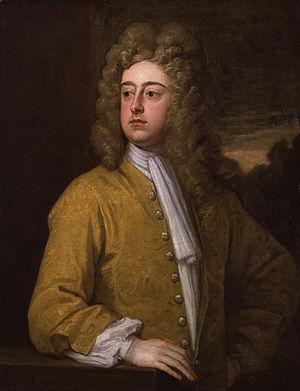
Comte de Godolphin est un titre de la pairie d'Angleterre.
Francis Godolphin, PC, 2ᵉ comte de Godolphin, est un politicien anglais, connu en tant que vicomte de Rialton entre 1706 et 1712.